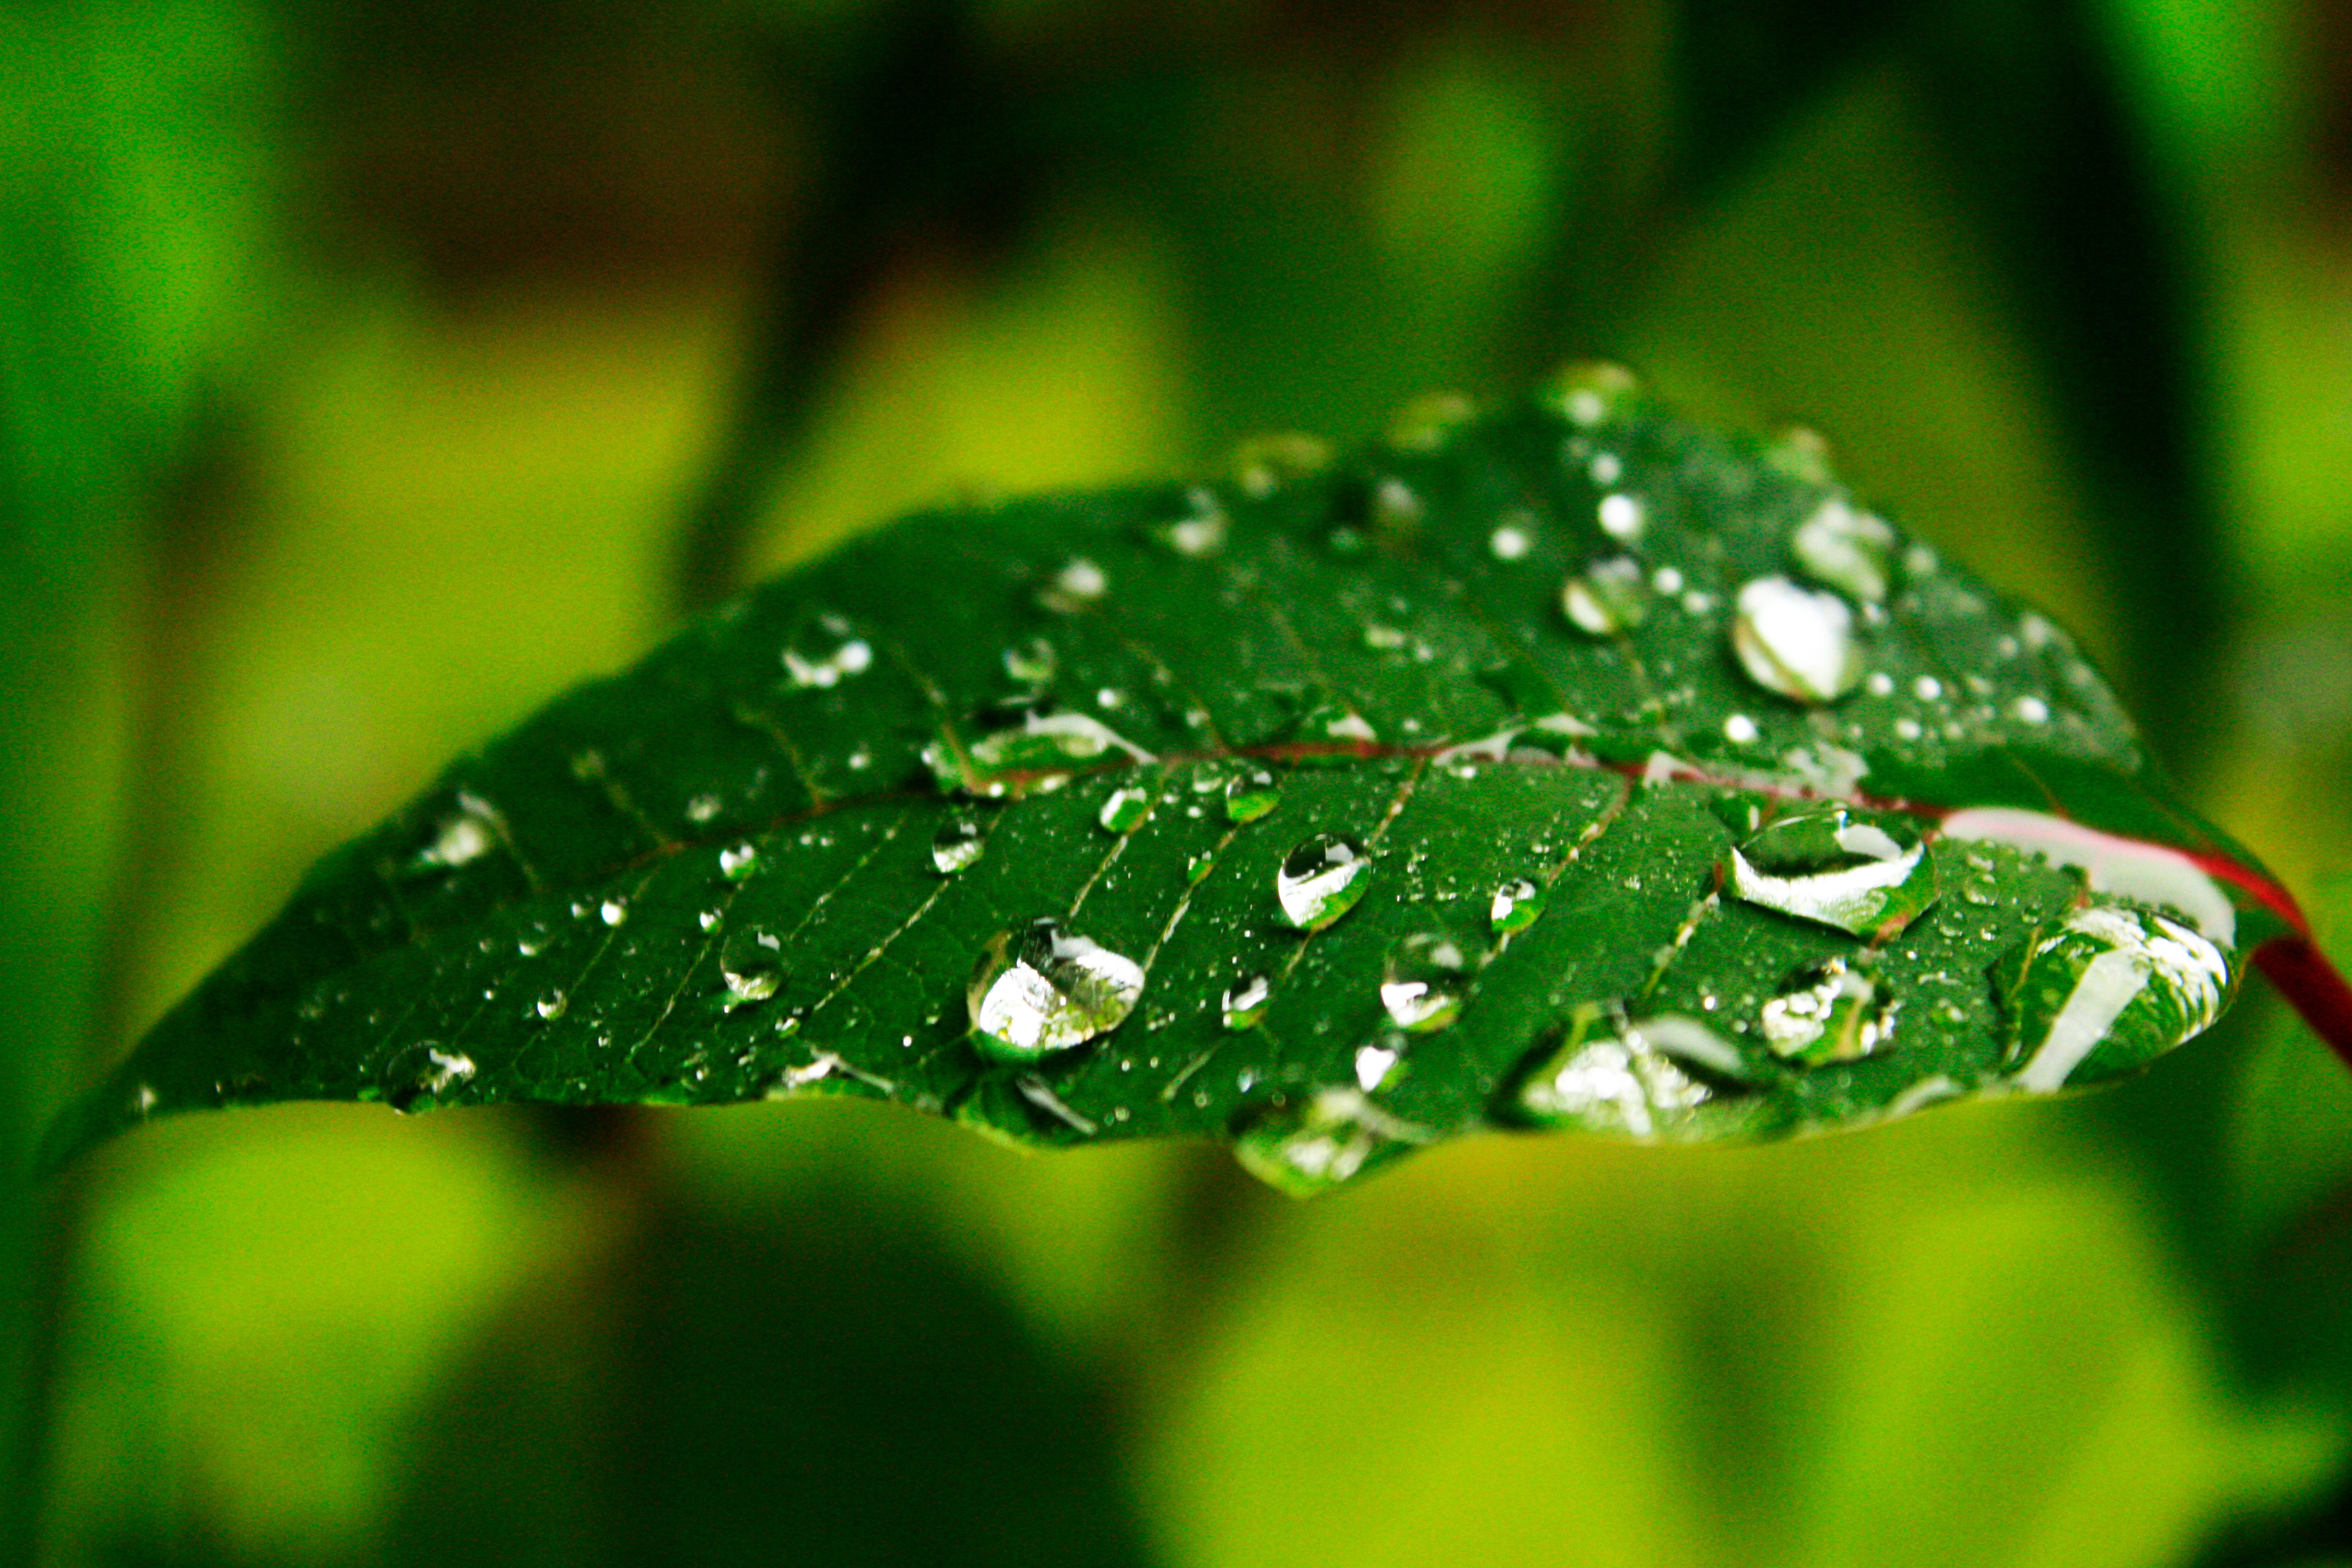
water, nature, grass, drop, dew, plant, photography, sunlight, leaf, flower, petal, green, flora, close up, moisture, macro photography, annual plant, plant stem